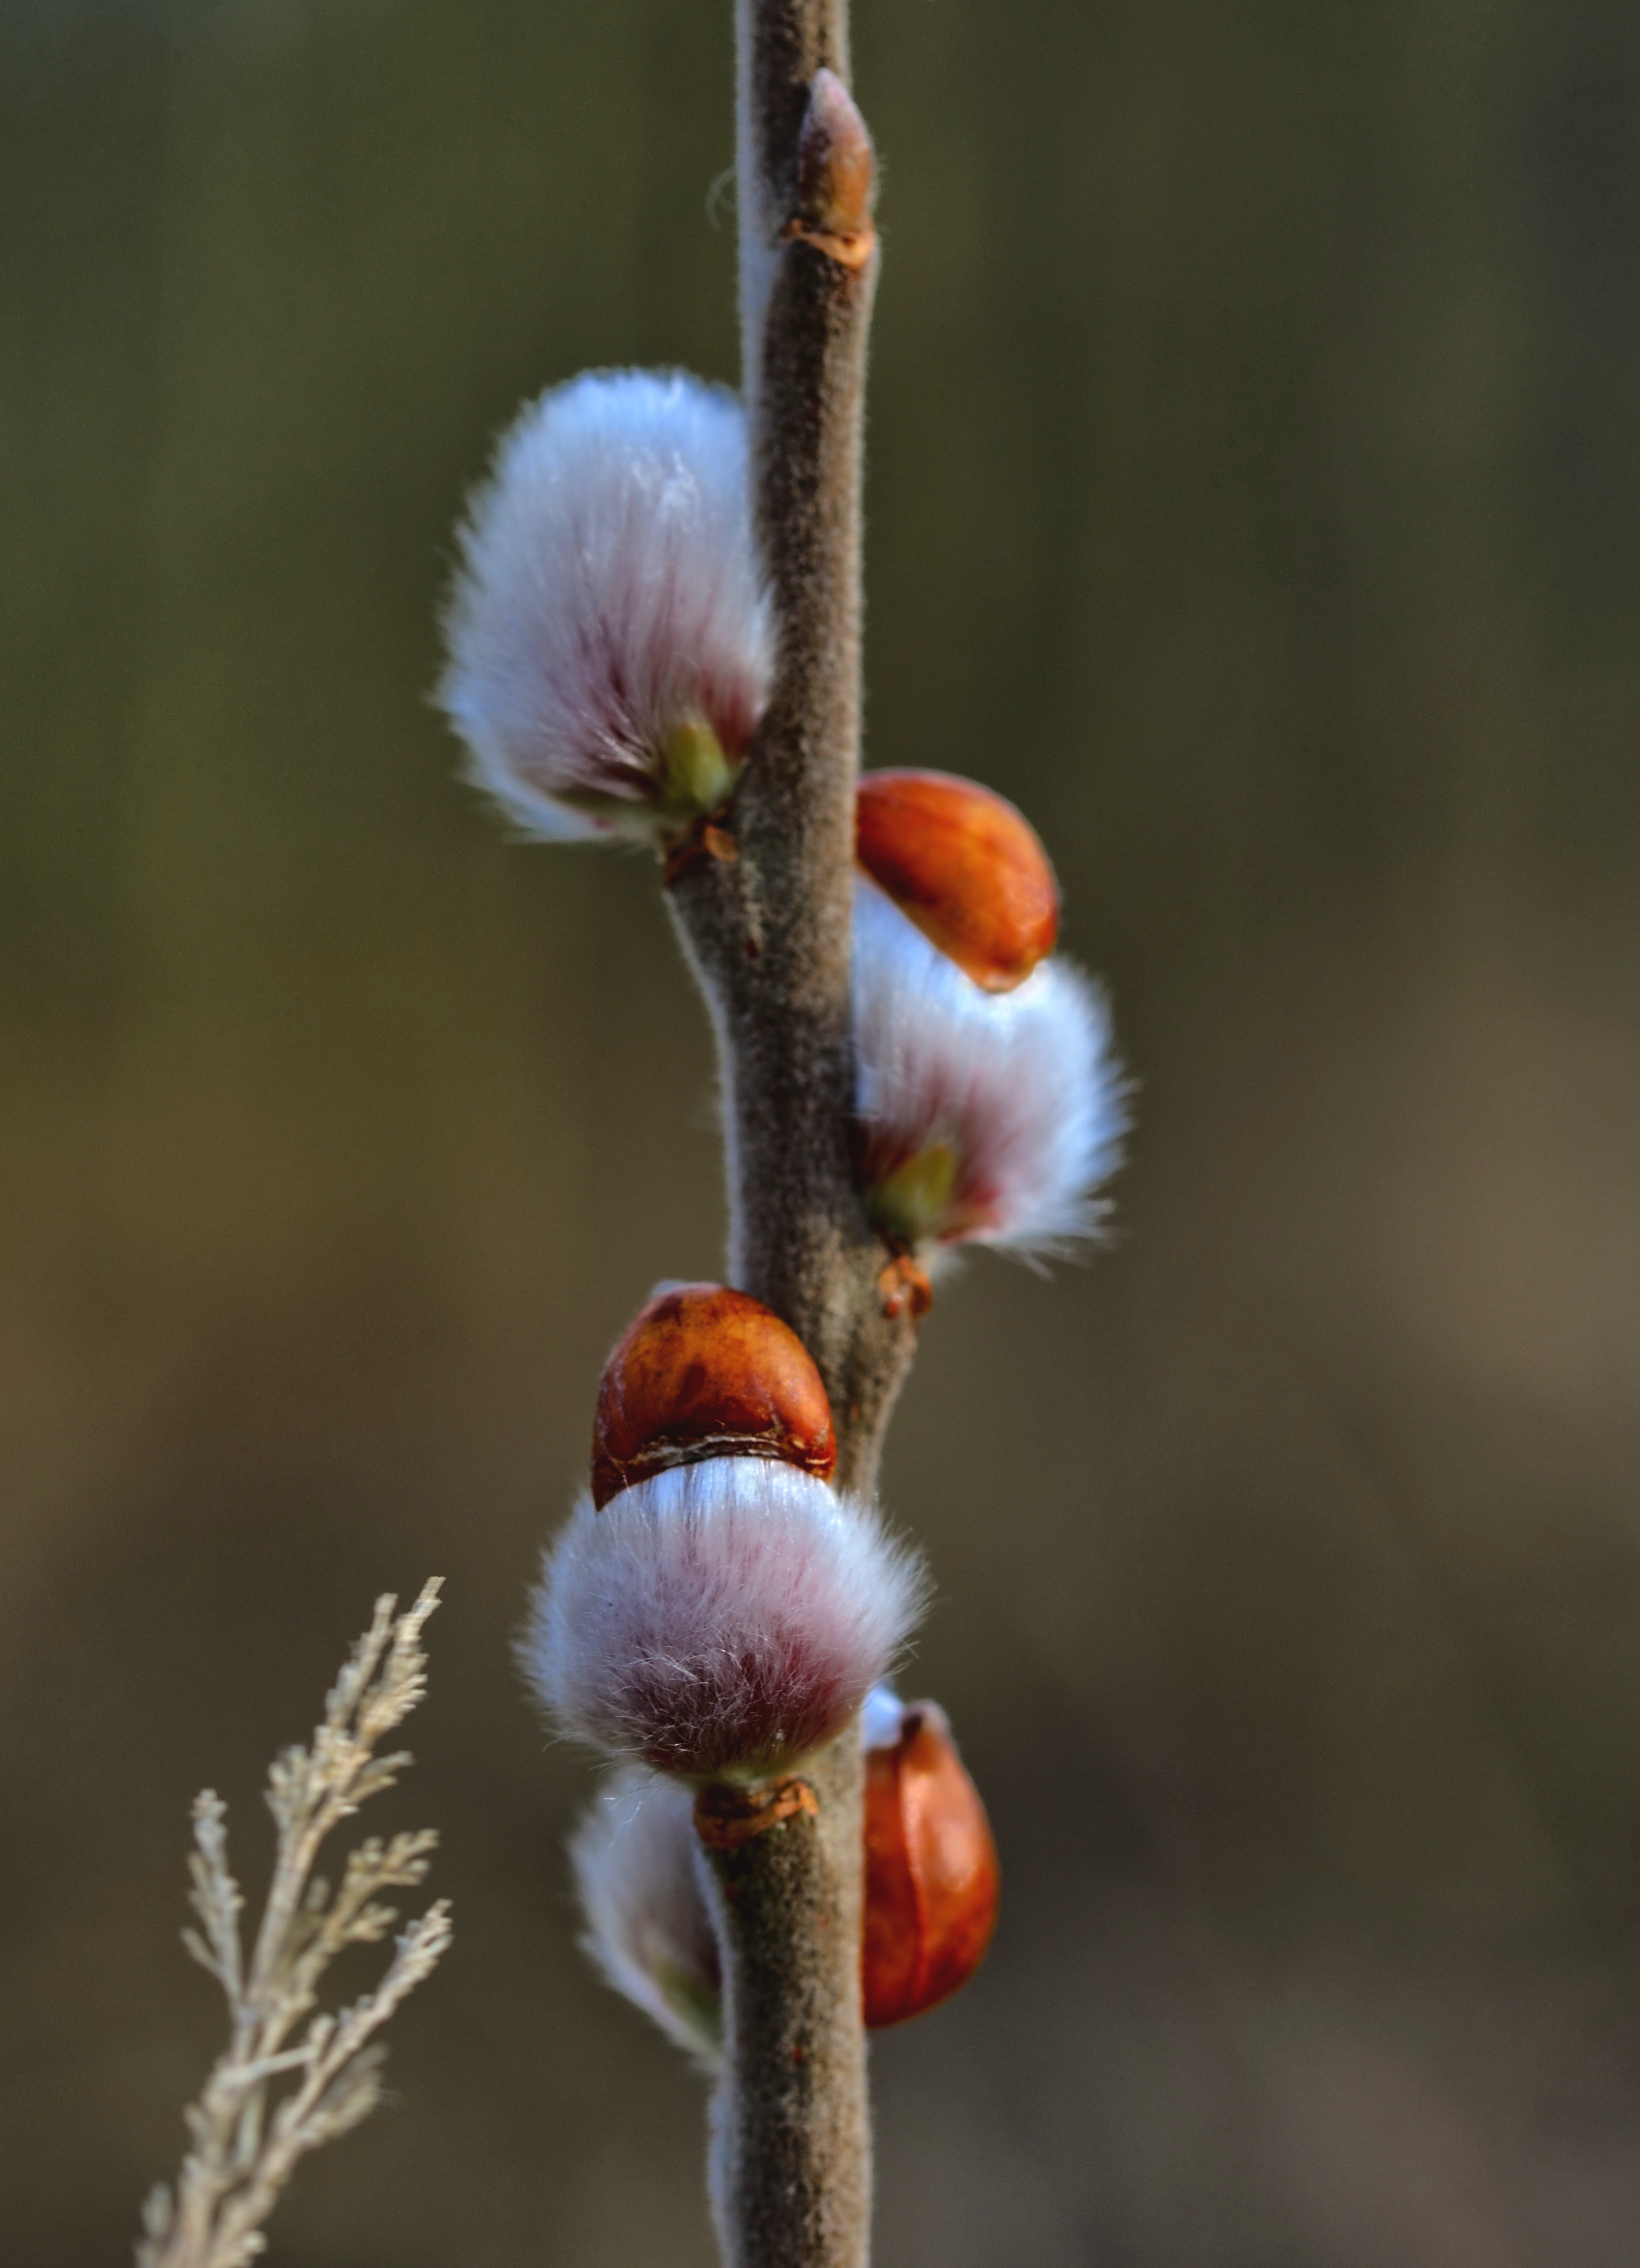
nature, branch, blossom, plant, leaf, flower, petal, bloom, bush, spring, kitten, pasture, autumn, botany, close, flora, fauna, wildflower, close up, bud, macro photography, flowering plant, palm kitten, pussy willow, plant stem, land plant